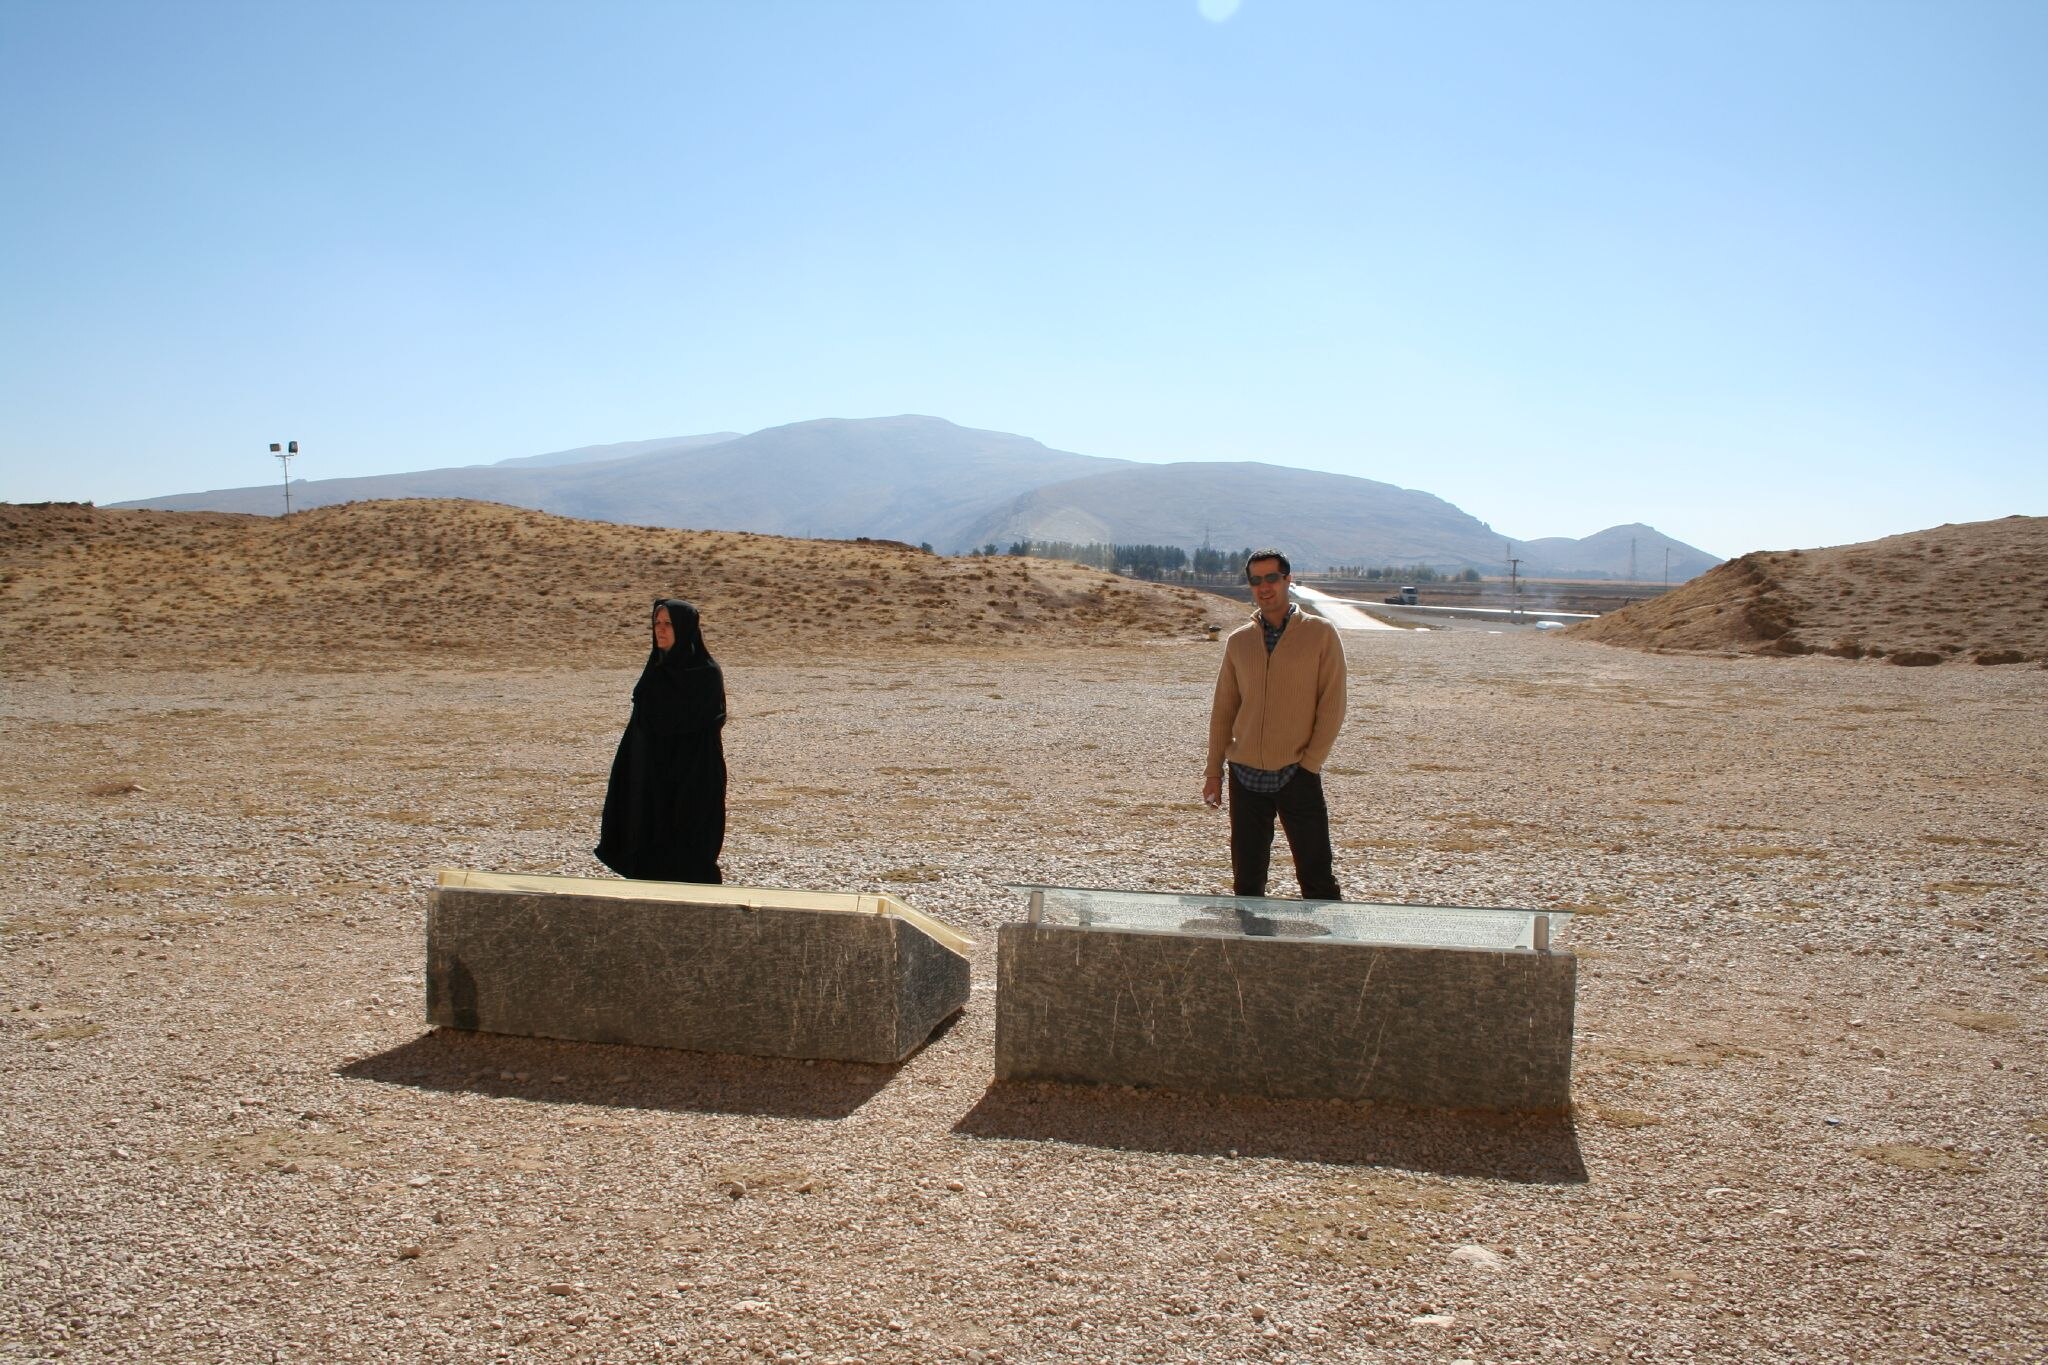
Title: Iran IMG 9857 (316557176)
Description: IMG_9857
Date: 2006-11-17 08:08
Categories: 2006 in Iran, Naqsh-e Rustam, Flickr images reviewed by FlickreviewR 2